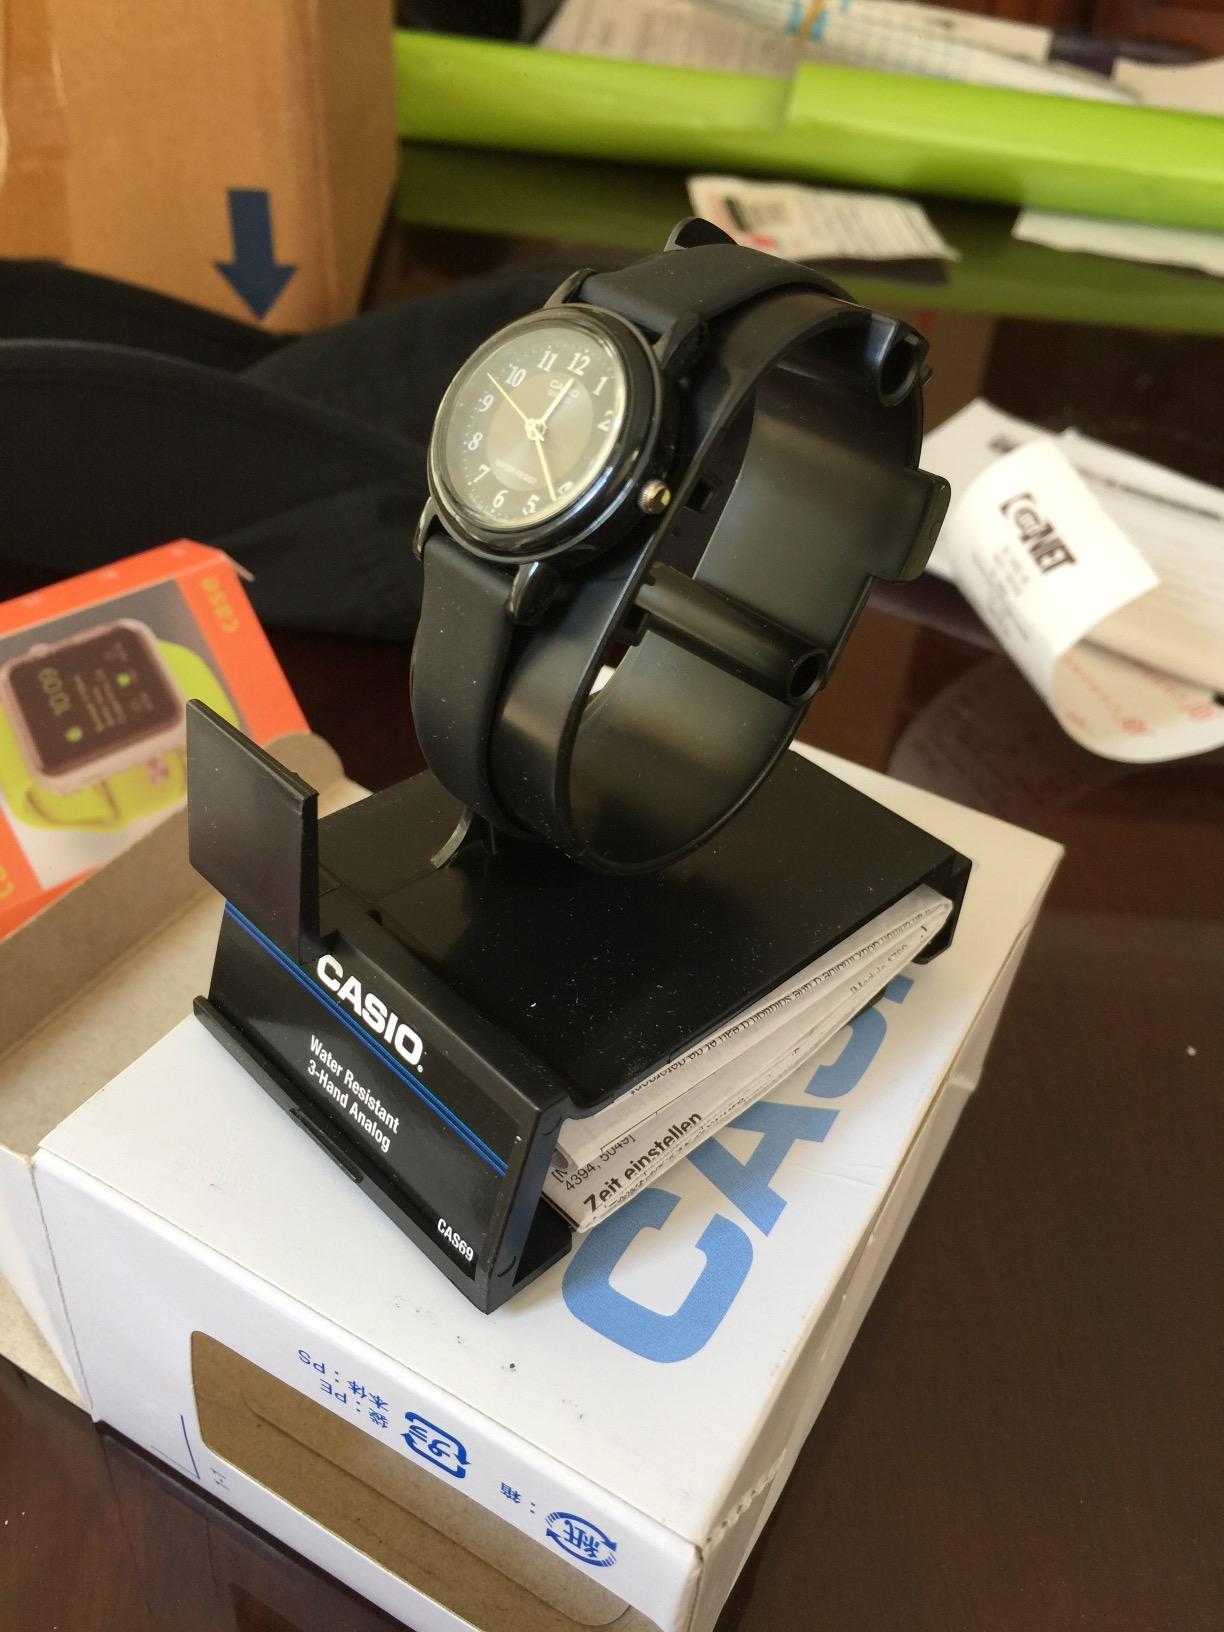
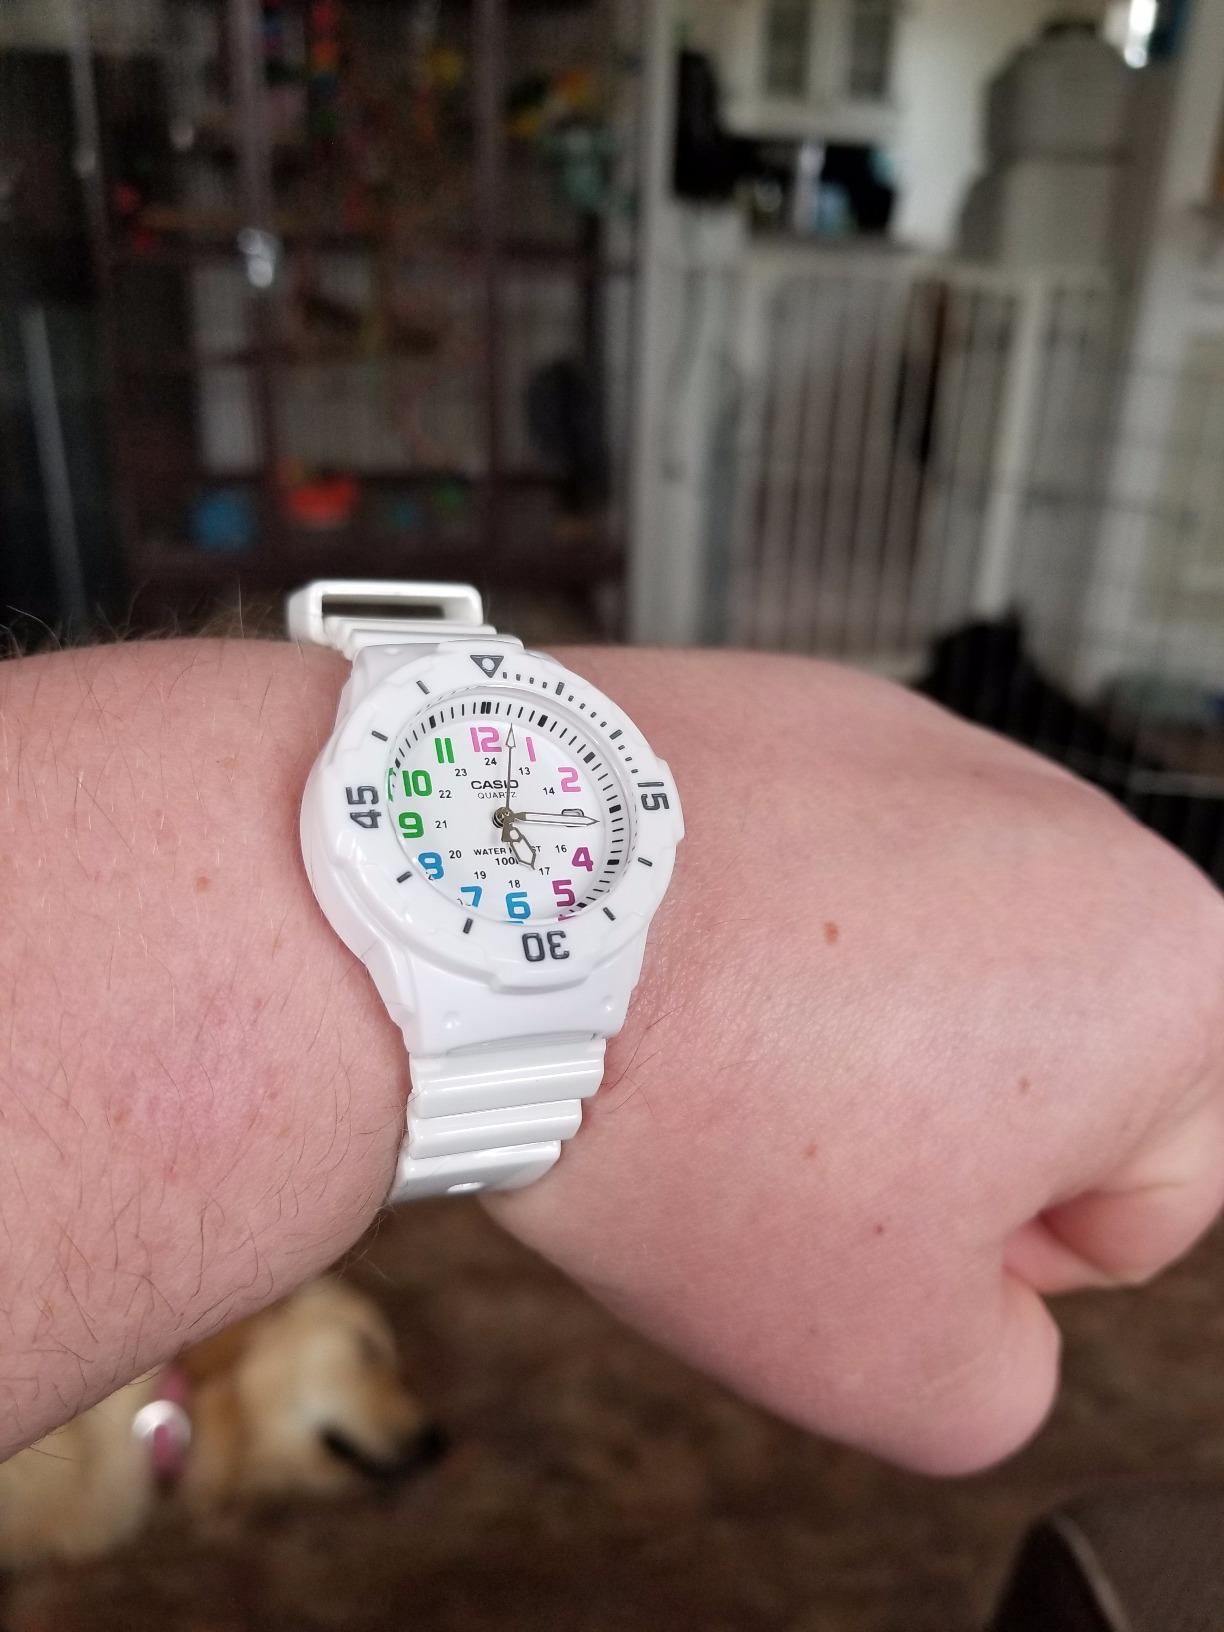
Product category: accessories_watch
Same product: no